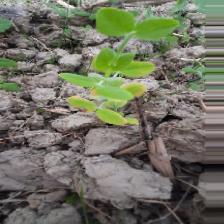
Label: Lentil Rust